Daniel Munyer

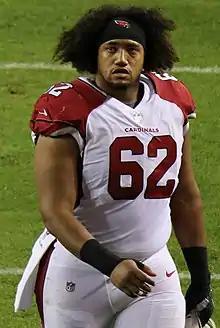
Munyer in the 2017 NFL preseason.

Daniel Munyer (born March 4, 1992) is an American former professional football player who was a center in the National Football League (NFL). He played college football for the Colorado Buffaloes and was signed by the Kansas City Chiefs as an undrafted free agent in 2015. He played in the NFL for the Chiefs, Arizona Cardinals, and Tennessee Titans.